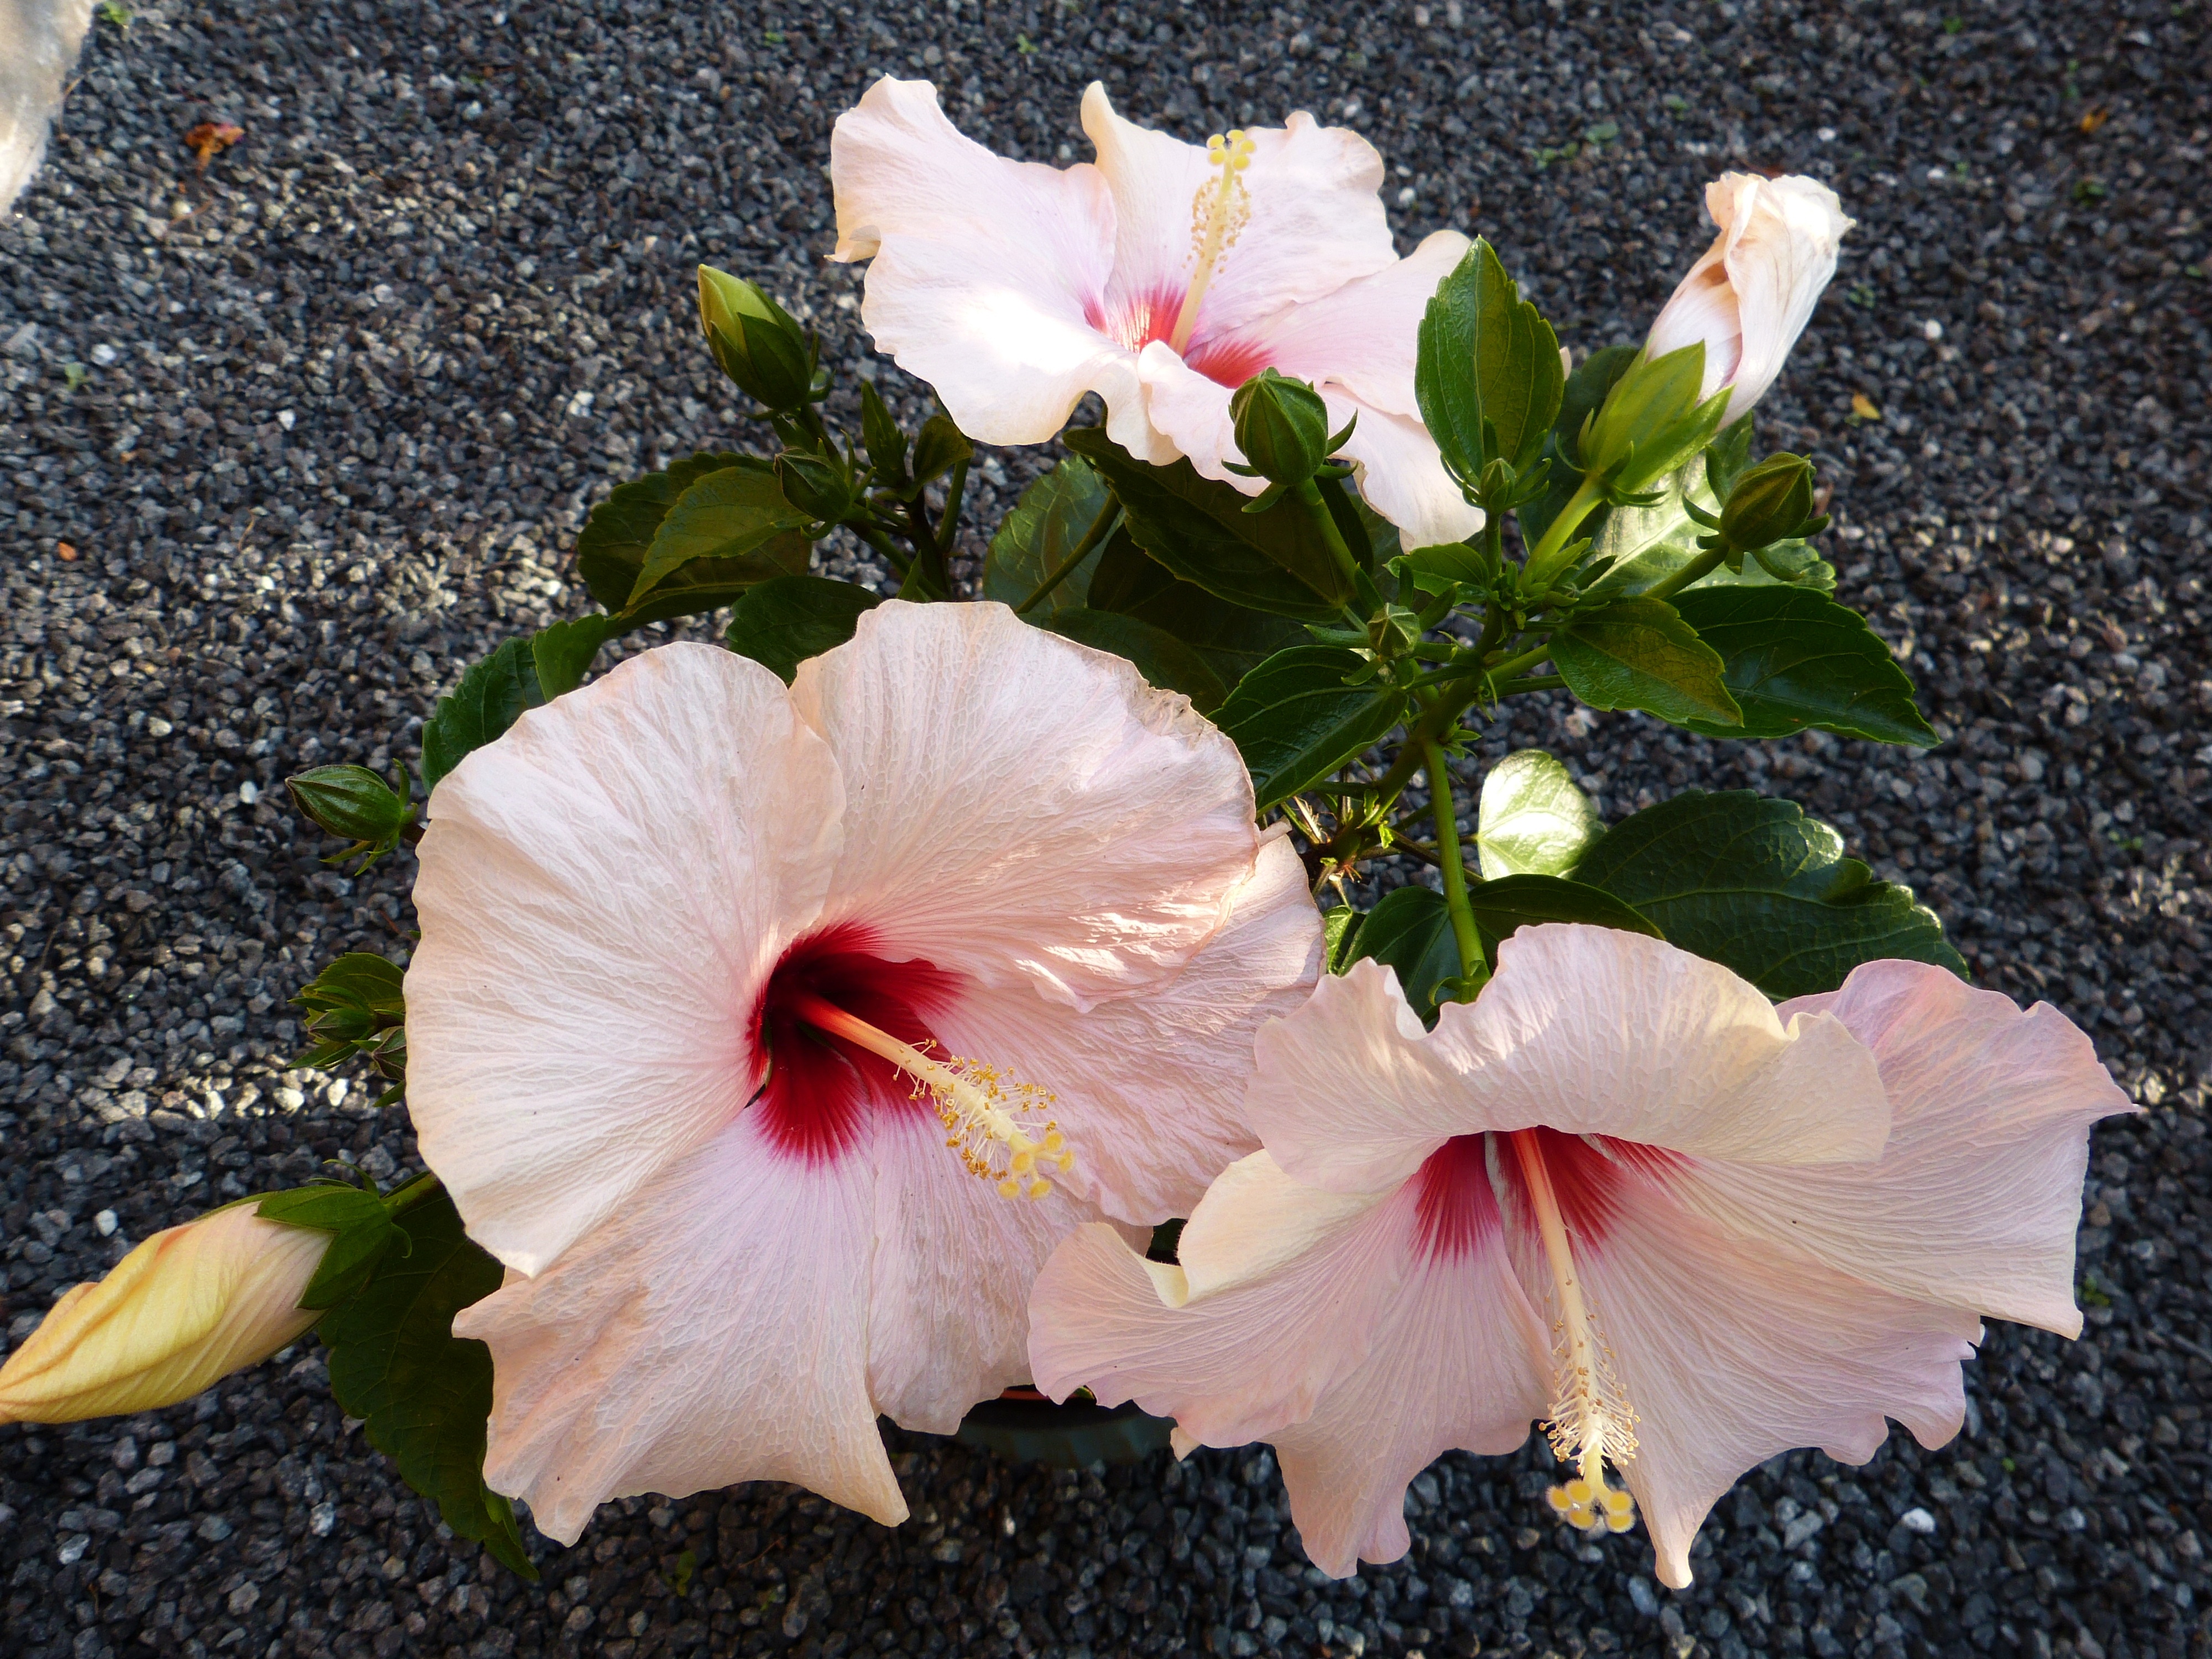
blossom, plant, house, flower, petal, rose, botany, hawaii, garden, pink, flora, shrub, hibiscus, malvales, flowering plant, chinese hibiscus, land plant, mallow family